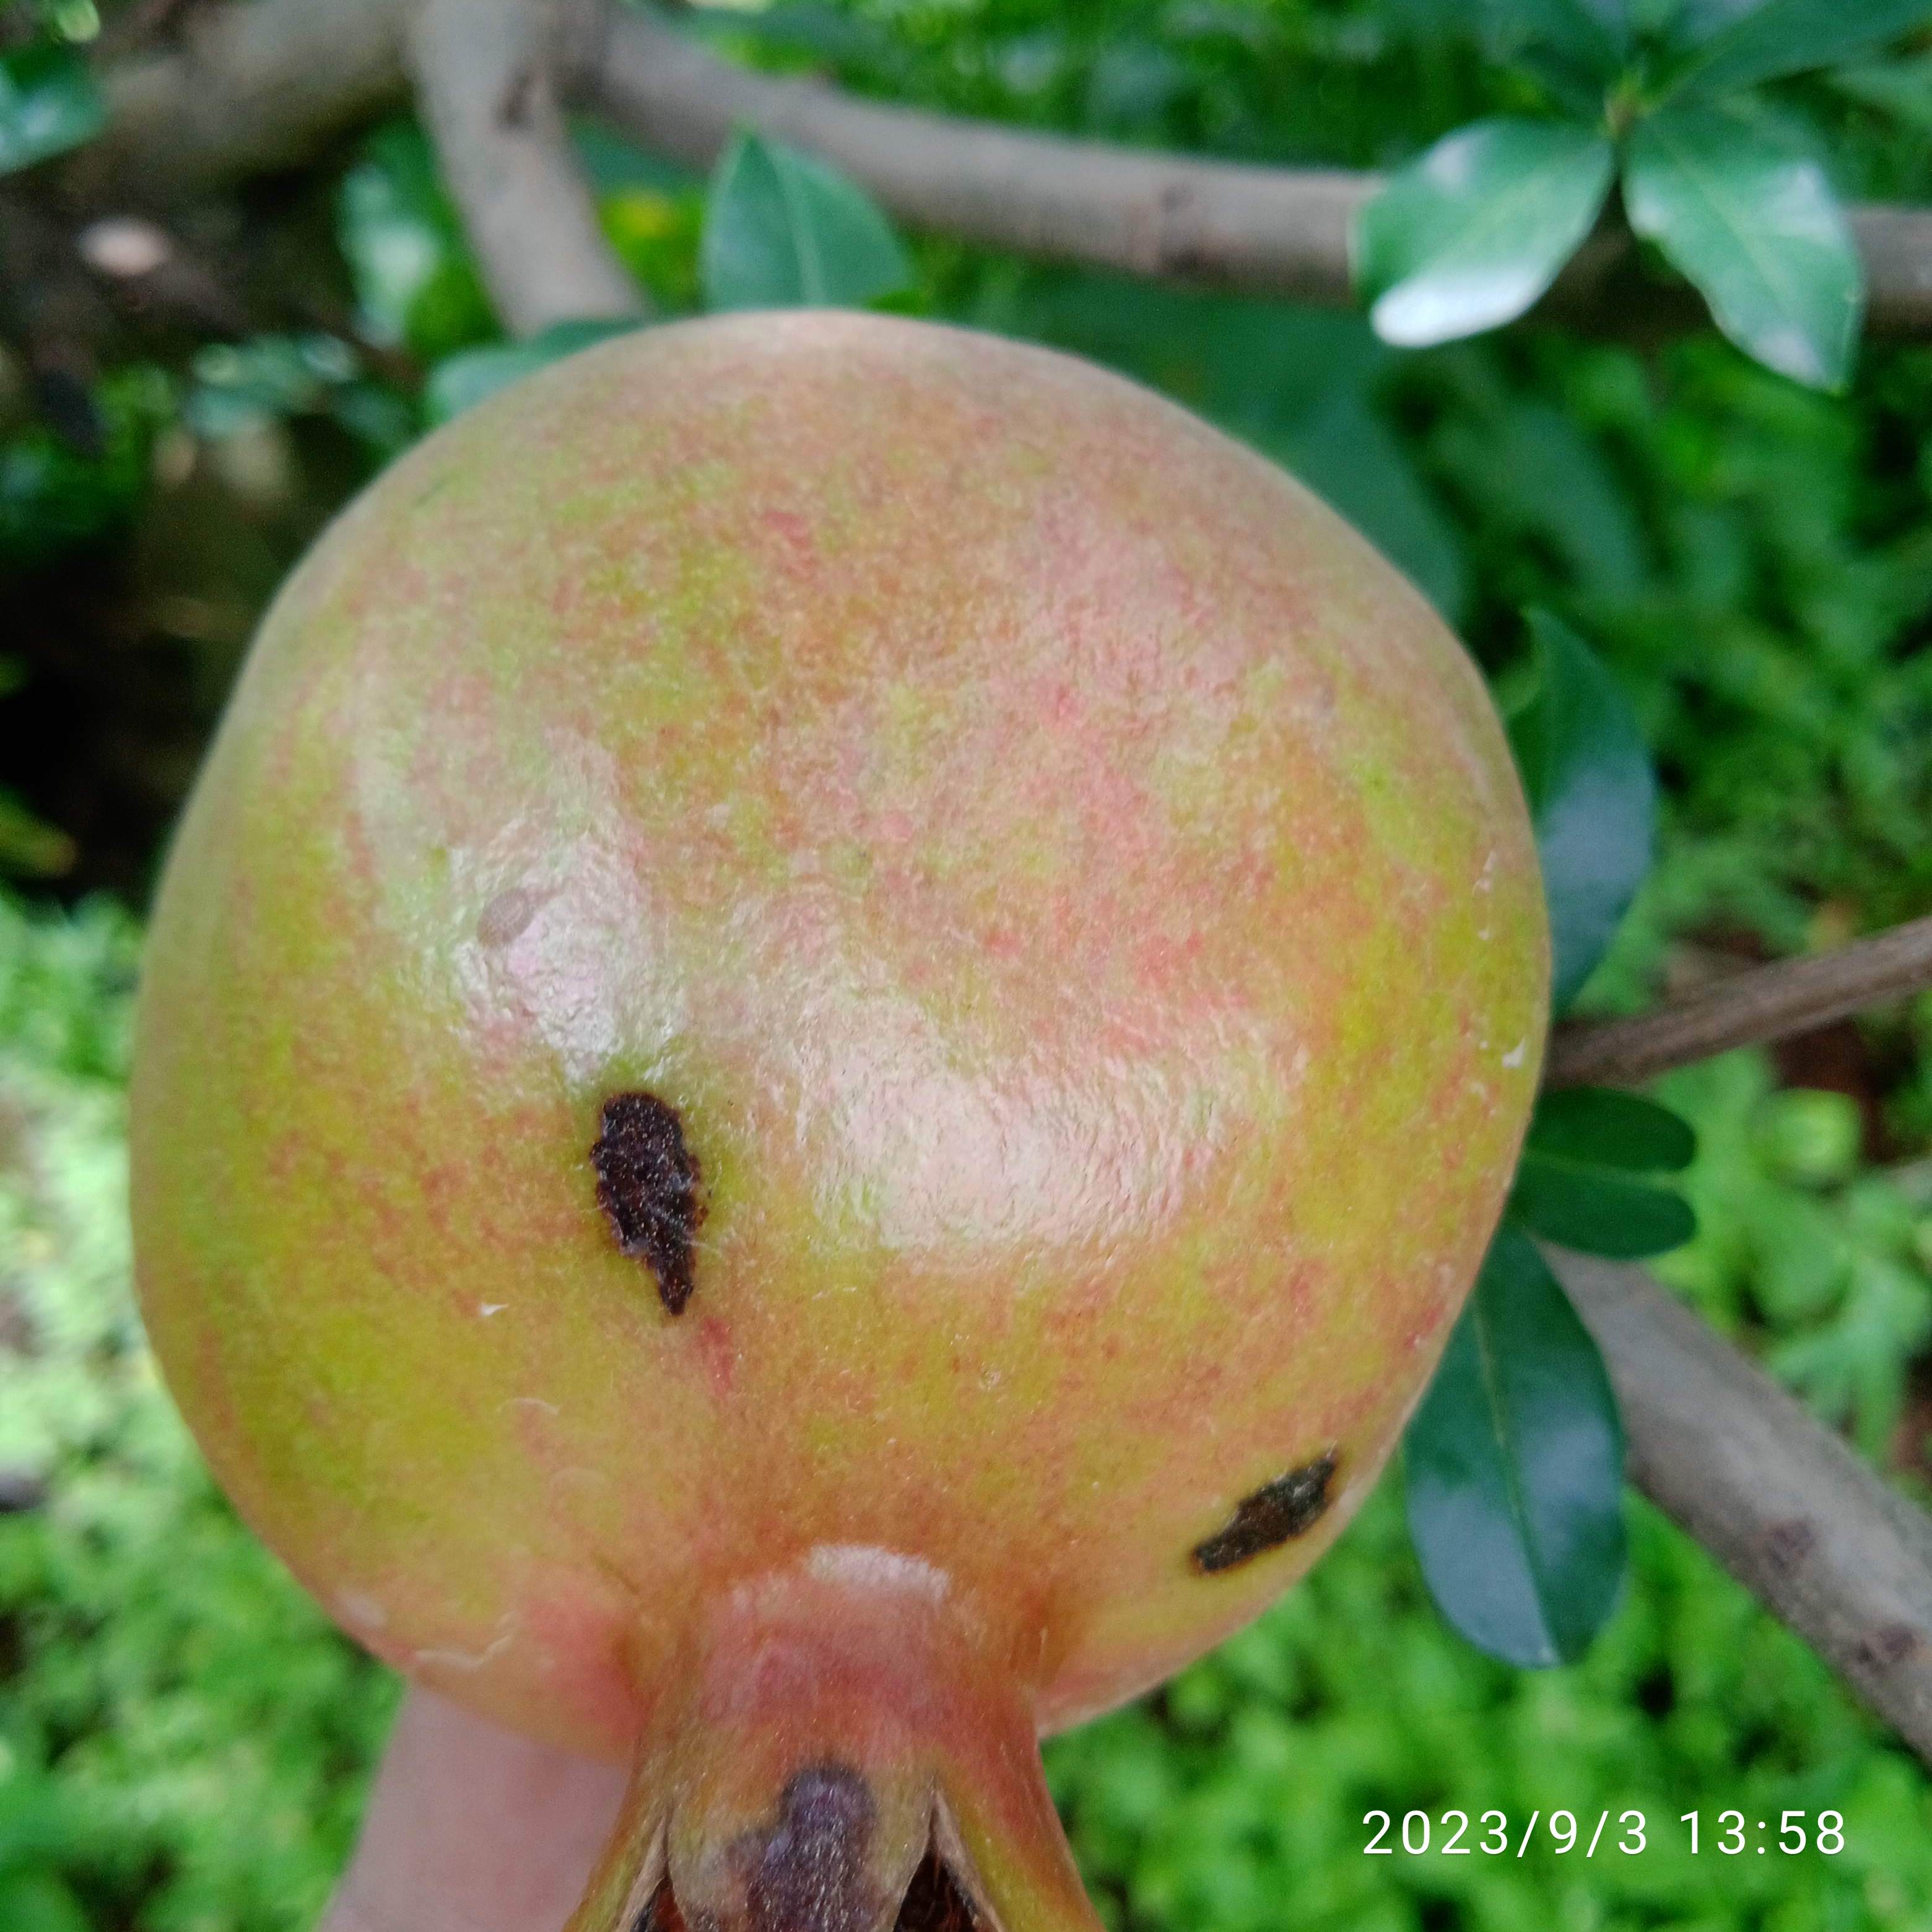
Label: Anthracnose